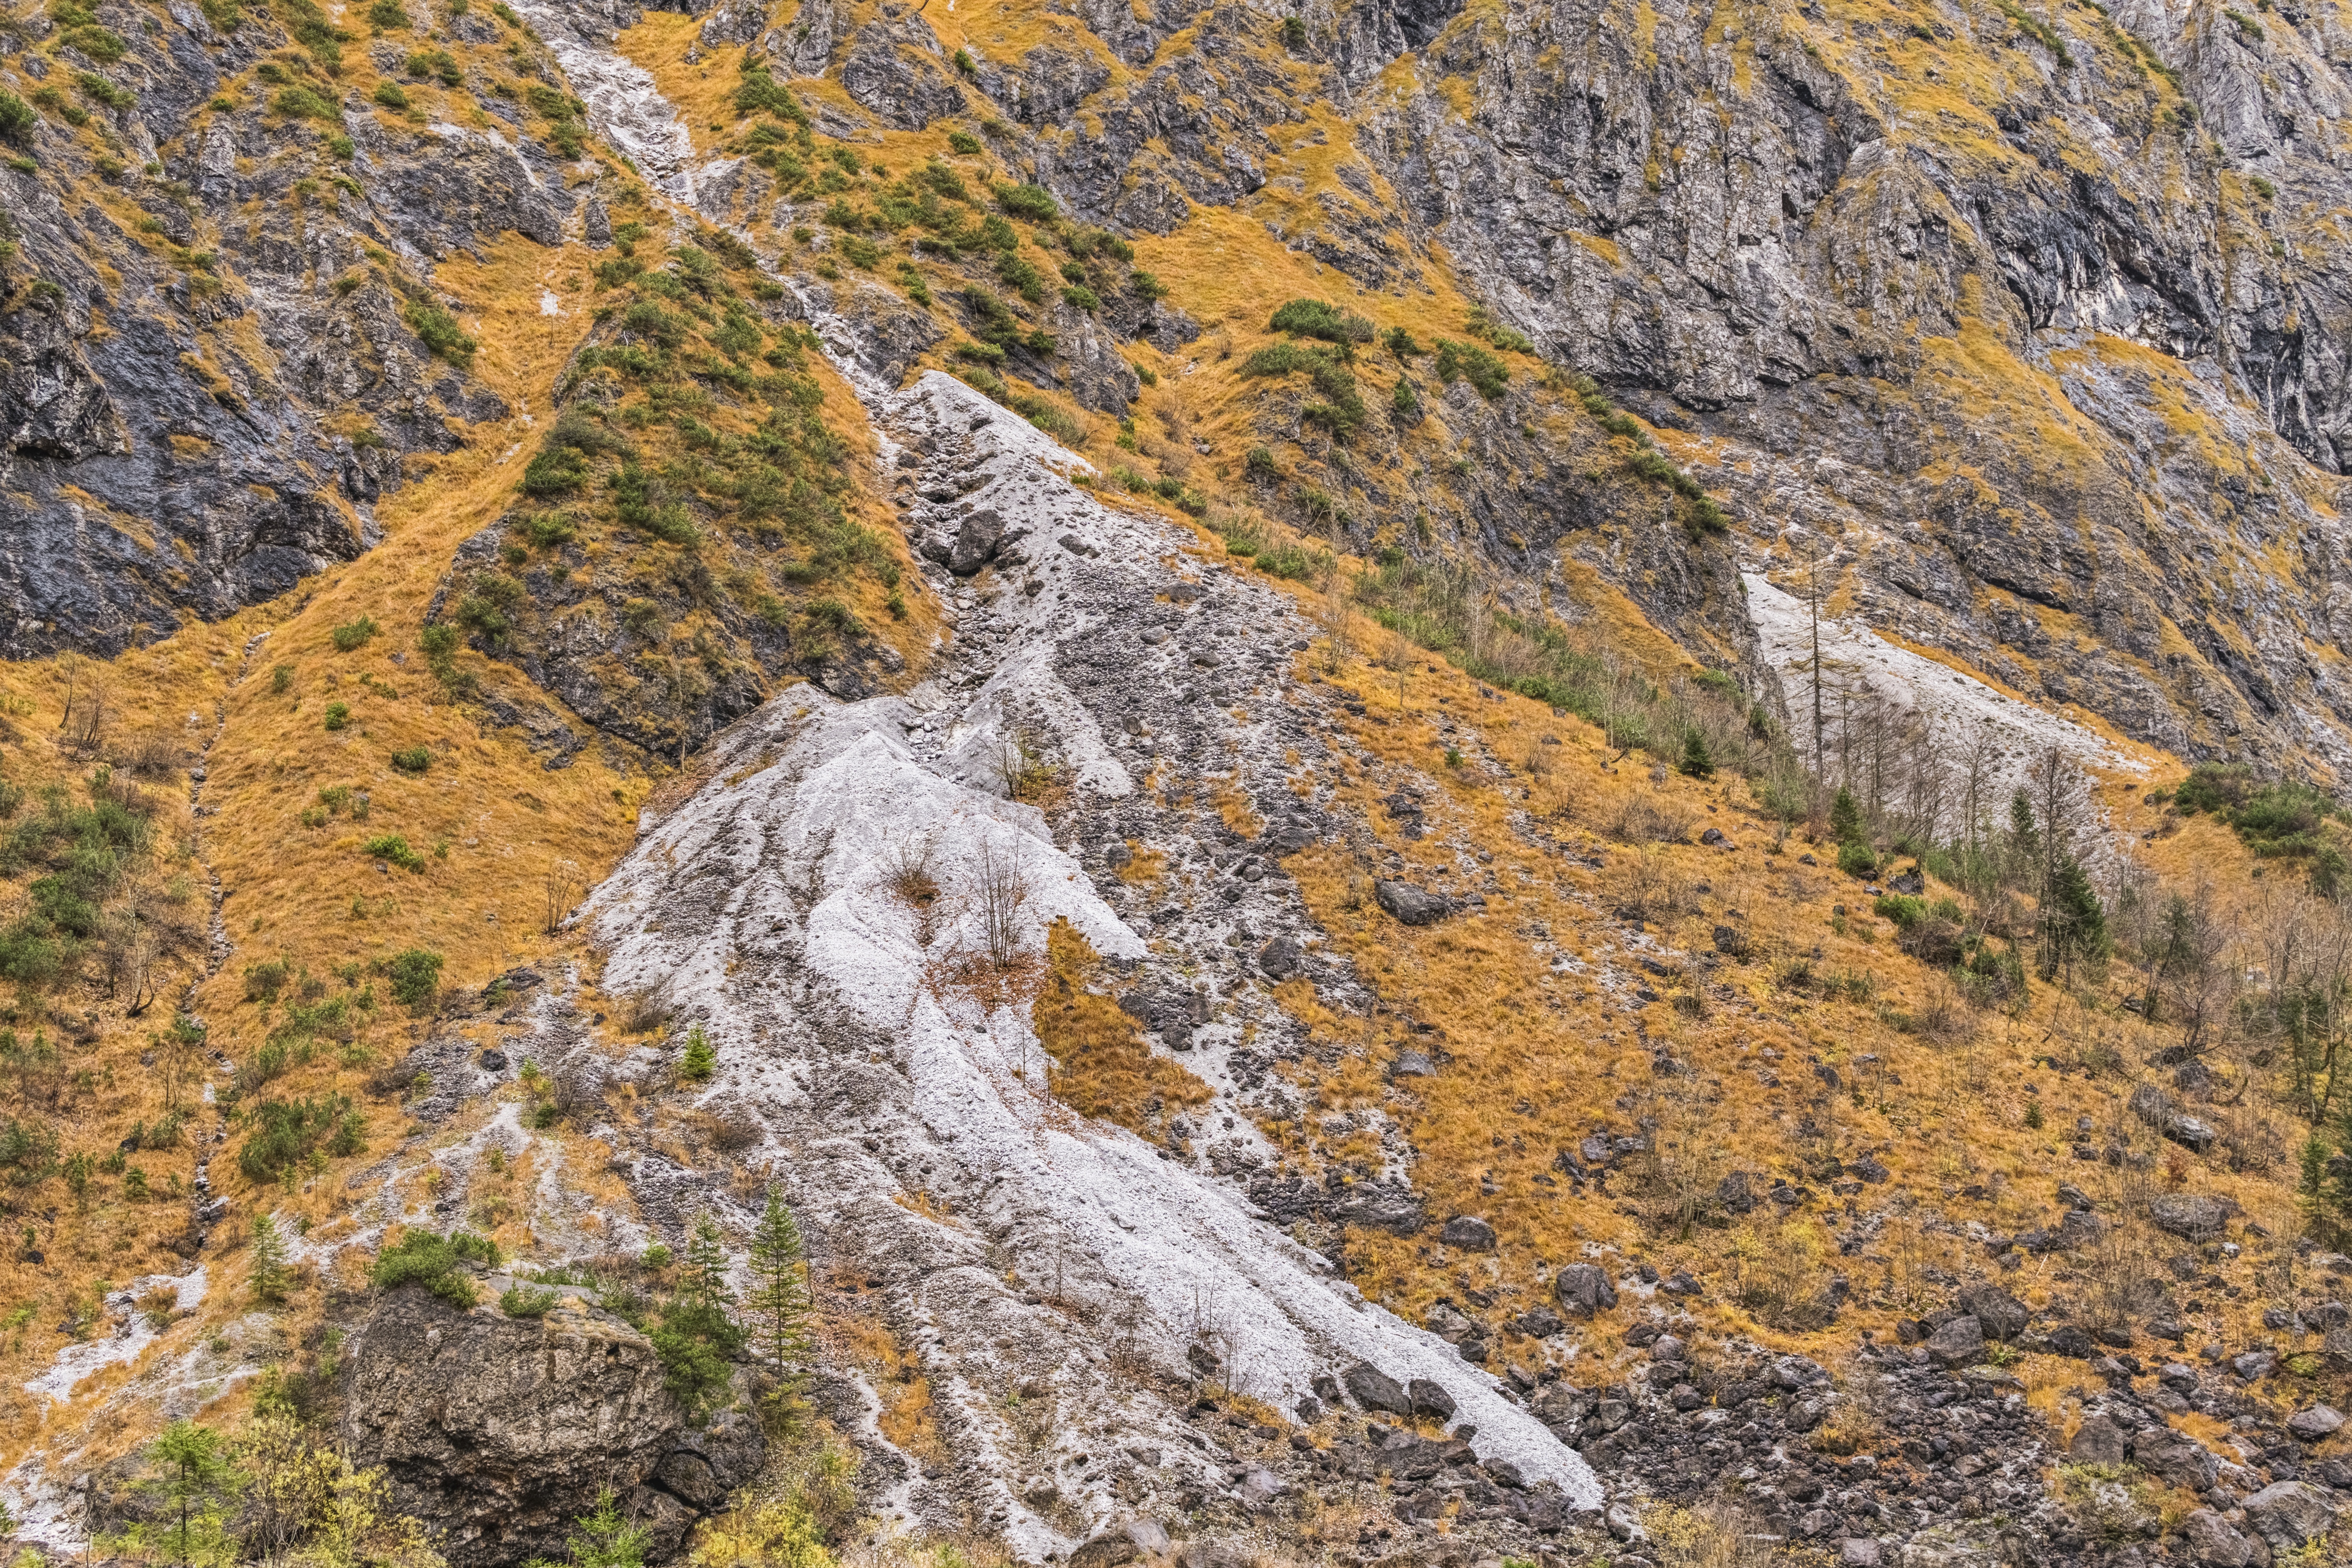
rock, mountain, leaf, geological phenomenon, geology, tree, escarpment, outcrop, bedrock, fell, landscape, autumn, plant, shrubland, tundra, plant community